Digamber Singh

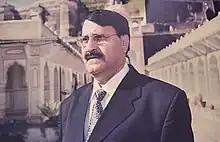
Singh in Jodhpur, 2004

Singh joined the state government's Department of Medicine as an obstetrician in 1977, initially in Nagar tehsil and later Kumher in Bharatpur, Rajasthan. In 1985, he left to open a private hospital, Shree Digamber Hospital, in Bharatpur. It is now known as the Shree Digamber Group of Hospitals. His years as an active medical practitioner are believed to have paved way for his political career. He resigned from the Department of Medicine in 1992 to pursue politics.